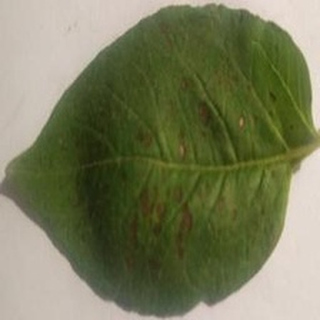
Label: potato_early_blight